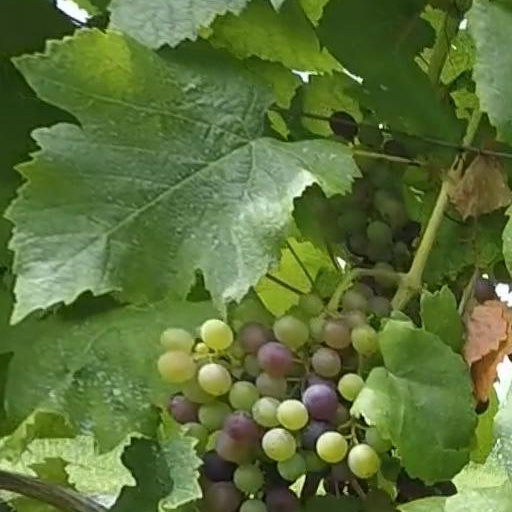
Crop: grape